History of Acre

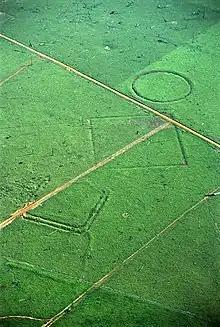
Geoglyphs on deforested land in the Amazon rainforest of Acre.

The northeastern droughts and the economic appeal of rubber, a product that, at the end of the 19th century, began its trajectory of high prices in international markets, were among the predominant causes in the movement of human masses in search of the El Dorado in Acre. The Portuguese excursions in the colonial period had already reached their peak in Brazil during the 18th century. The inevitable consequence was the westward expansion of the geographic horizon, reaching Spanish-held lands, which became the subject of the Treaty of Madrid (1750) and Santo Ildefonso (1777). Both treaties, based on the explorations made by Manuel Félix de Leme in the Guaporé and Madeira basins, established as the dividing line of the respective possessions, the riverbeds of the Mamoré and Guaporé up to their maximum western limit, on the left bank of the Javary.